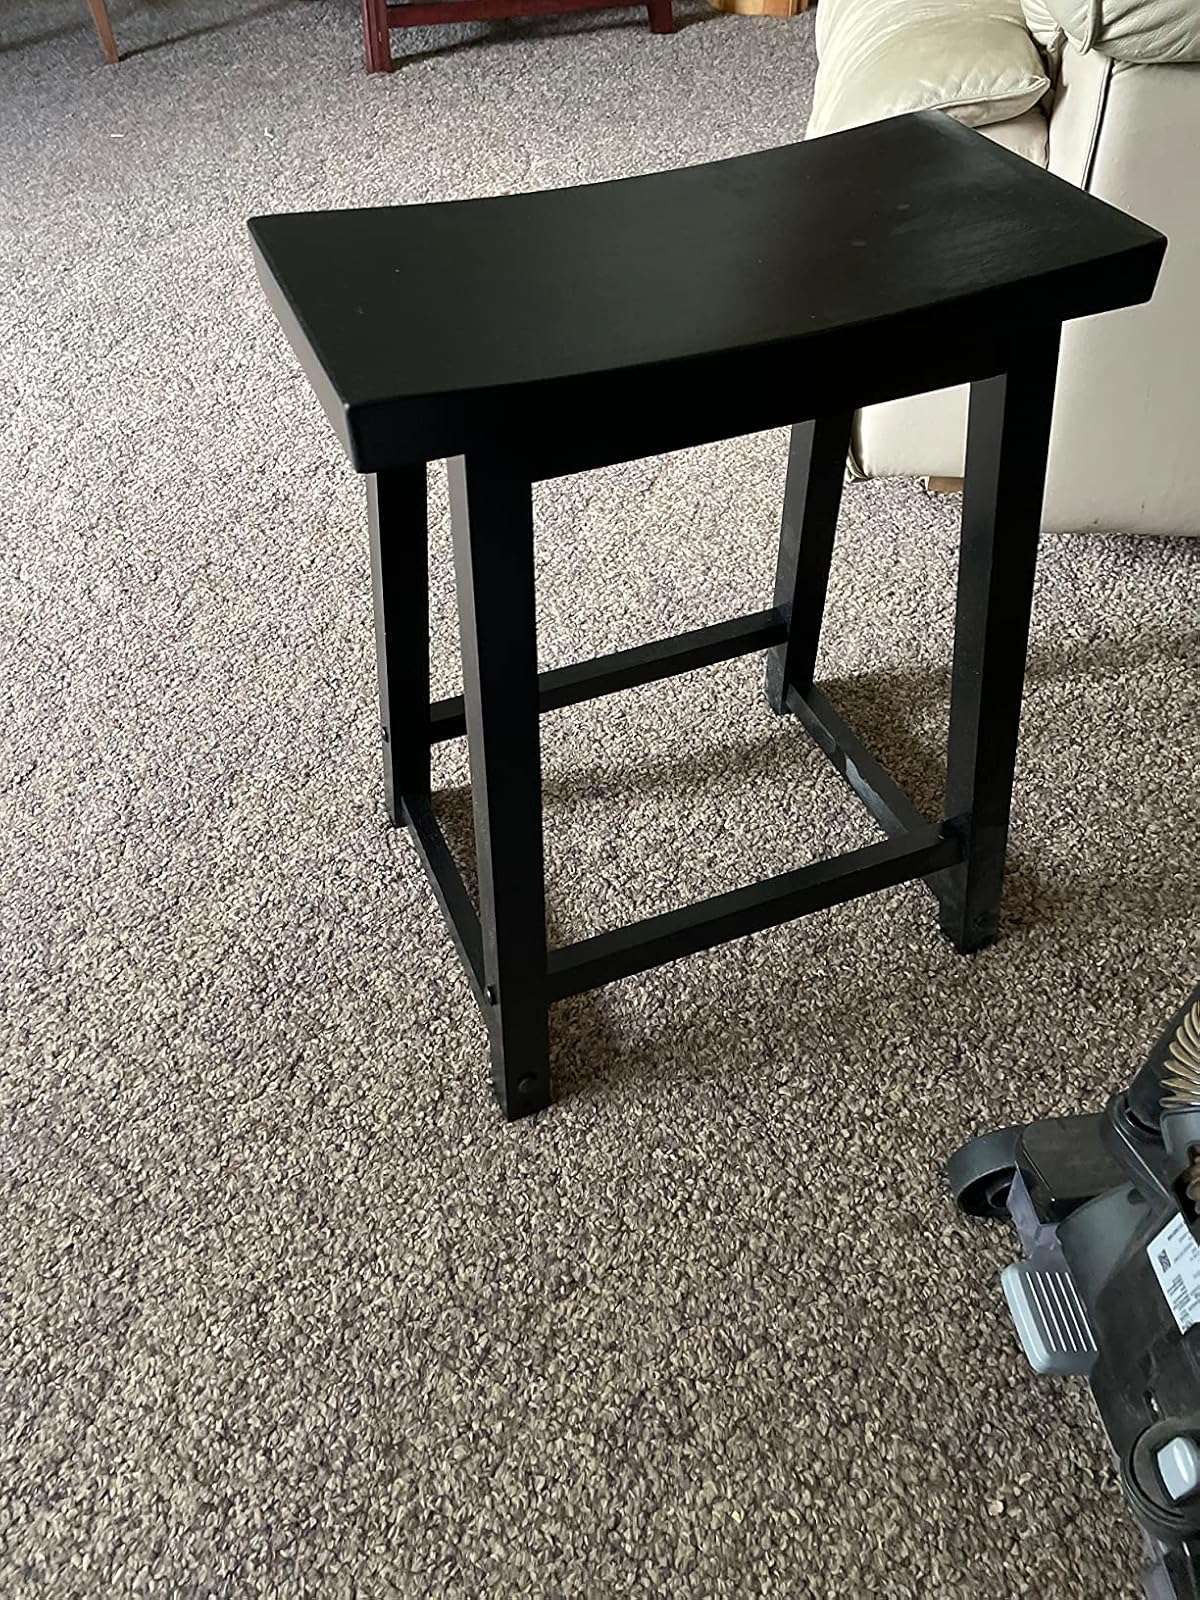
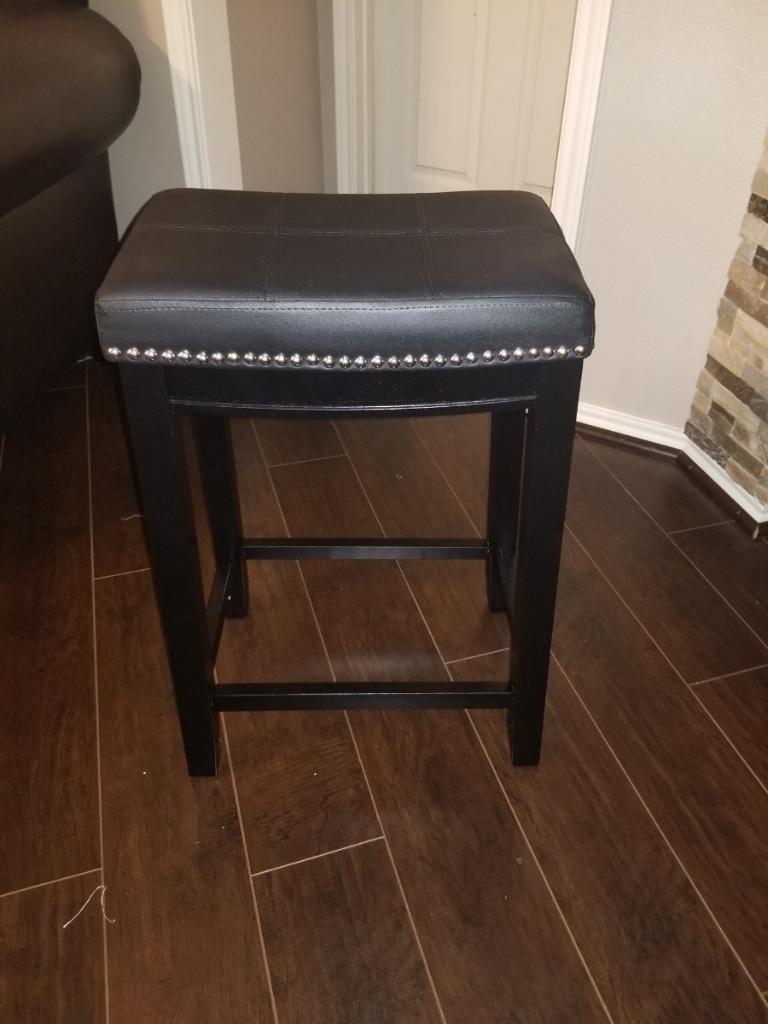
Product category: stool
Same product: no